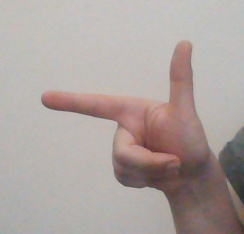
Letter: yaa